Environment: real
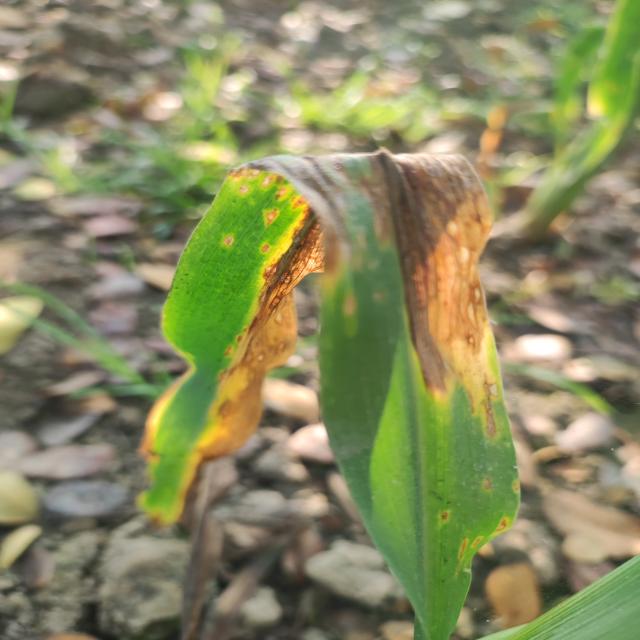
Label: potassium_deficiency